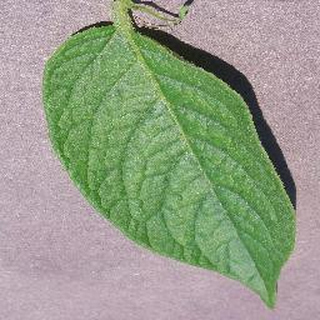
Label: healthy_potato